Abrantes

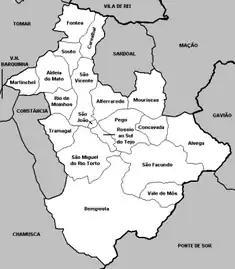
The civil parishes that comprise the municipality of Abrantes

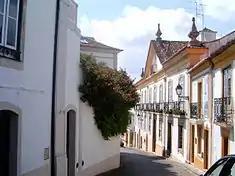
Rua de Abrantes, one the historical roads of the old quarter, in the municipal seat of Abrantes

Abrantes lies in a central enclave within the Portuguese territory and a transition zone between the Ribatejo, Beira Baixa and Alto Alentejo. This location allowed development of a diversified culture, influenced by many cultures around it; Sardoal and Vila de Rei, to the north; Mação and Gavião, to the east; Ponte de Sôr and Chamusca, in the south; and Constância and Tomar in the west. Abrantes is also located along many important road and rail links throughout the country, including the Madrid-Badajoz-Lisbon railway, being at the junction with the Guarda-Abrantes line, and the Lisbon-Porto access (the A23 and Beira Baixa roadways).